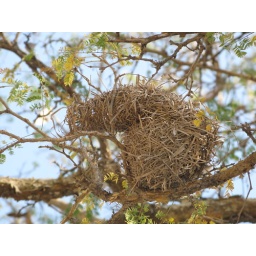
The males build these nests, but the female must approve it else the poor male has to start over again.